Salvador, Bahia

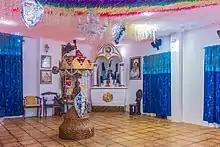
A temple of Afro-Brazilian religious expression in Salvador.

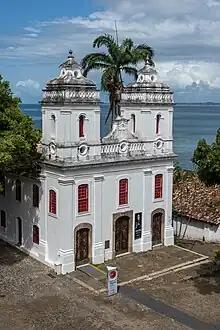
Capilla de Nuestra Señora de la Concepción Solar do Unhão Salvador Bahía

In Salvador, religion is a major contact point between Portuguese and African influences and, in the last 20 years, Brazil's version of a North American-influenced Pentecostalism. Salvador was the seat of the first bishopric in colonial Brazil (established 1551), and the first bishop, "Pero Fernandes Sardinha", arrived already in 1552. The Jesuits, led by the Manuel da Nóbrega, also arrived in the 16th century and worked in converting the Indigenous peoples of the region to Roman Catholicism.